Caroline Hodgson

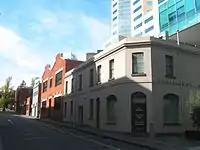
The Oddfellows Hotel, built in 1853, on the corner of Little Lonsdale Street and "Madam Brussels Lane" (formerly Little Leichardt Street)

The reason for Hodgson's decision to turn to brothel keeping in 1874 is unknown, but historian Leanne Robinson suggests women had relatively few options open to them as a means to survive the economic uncertainty of life alone in the colony. Domestic service was poorly paid, as were the few occupations open to women – such as dressmaking and teaching. Hodgson's establishment of brothels in the Little Lon district, suggests she received financial backing from "friends in high places", a charge also made by Melbourne's "Truth" newspaper during their long campaign against her. Justin McCarthy also suggests the elite sex industry offered an attractive financial and social independence for women.